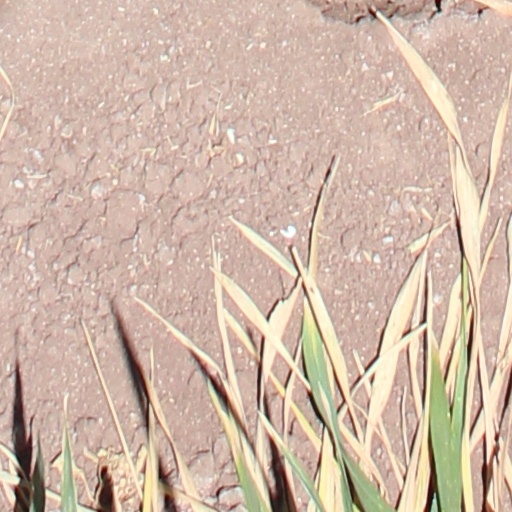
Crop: wheat